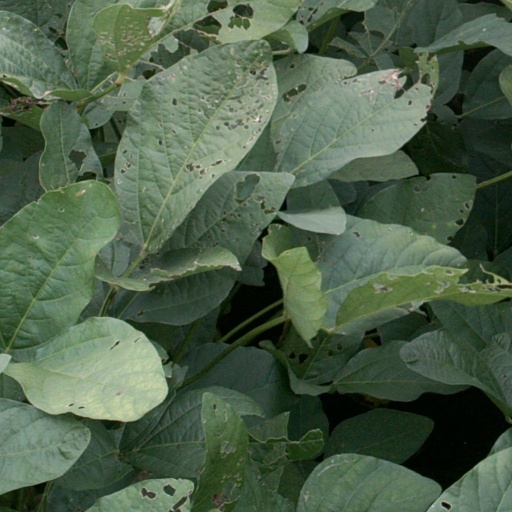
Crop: soybean